Timothey N'Guessan

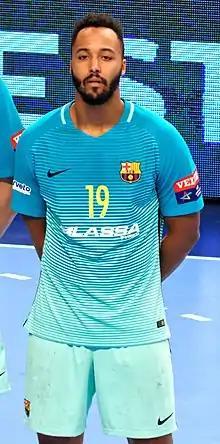
N'guessan in 2016

Timothey N'Guessan (born 18 September 1992) is a French professional handball player for FC Barcelona and for the French national team.